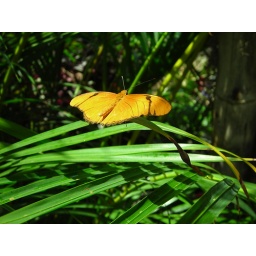
Soakin' up some sun in the butterfly house at the Franklin Park Conservatory.